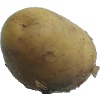
Label: Potato White 1